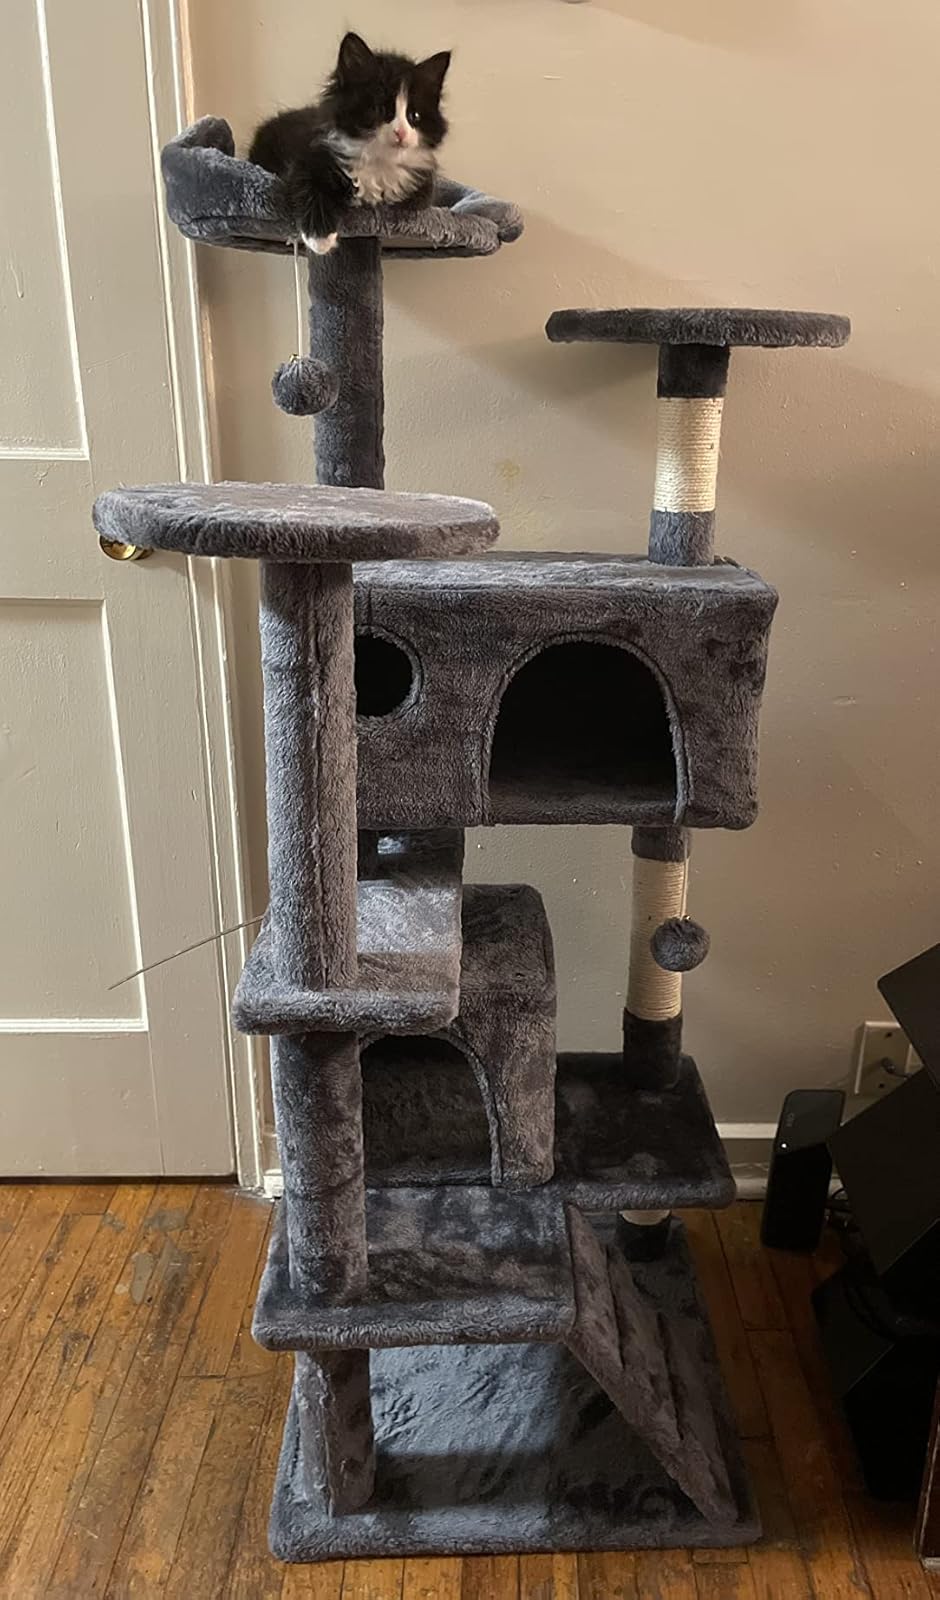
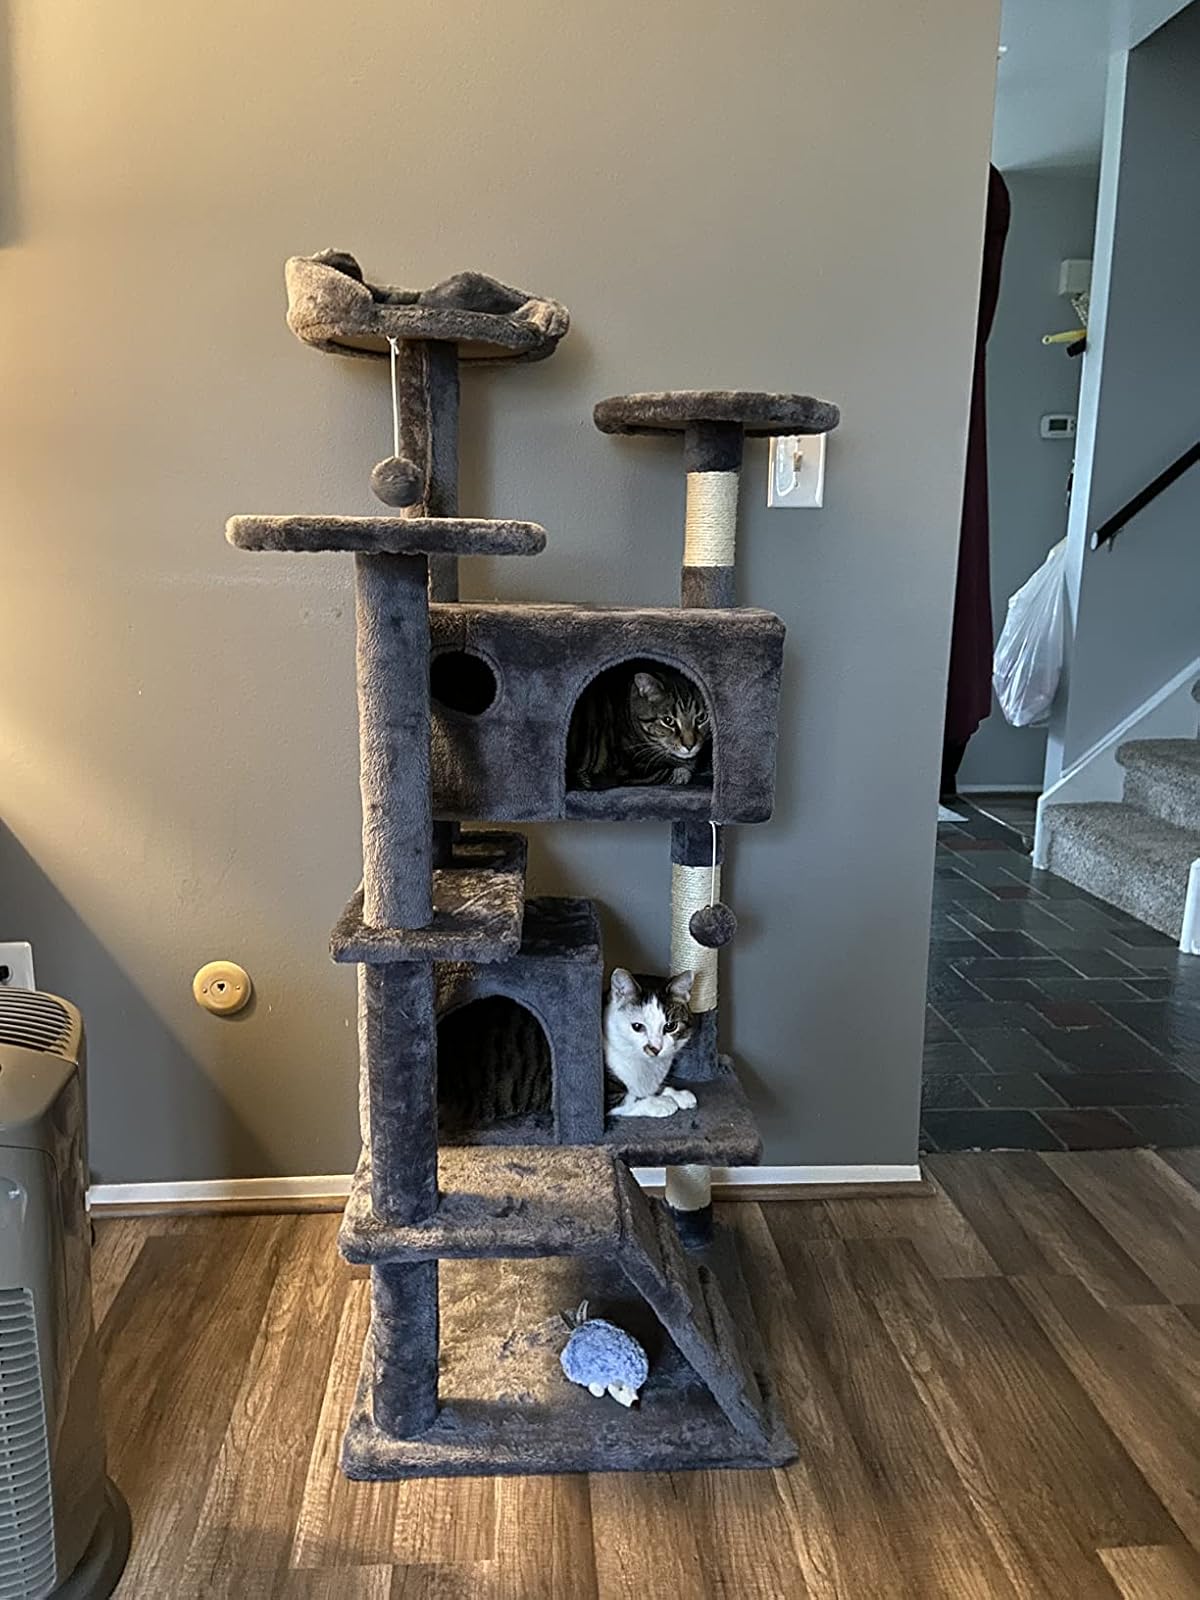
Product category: items_cat tree
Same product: yes